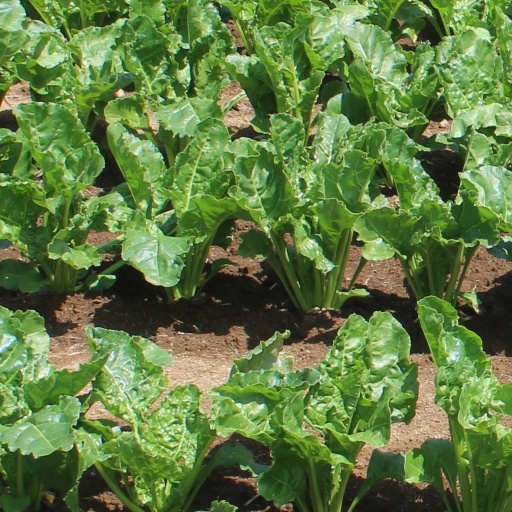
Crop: sugar beet